Bannayan–Riley–Ruvalcaba syndrome

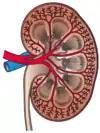
Kidney

In terms of management one should observe what signs or symptoms are present and therefore treat those as there is no other current guideline. The affected individual should be monitored for cancer of: